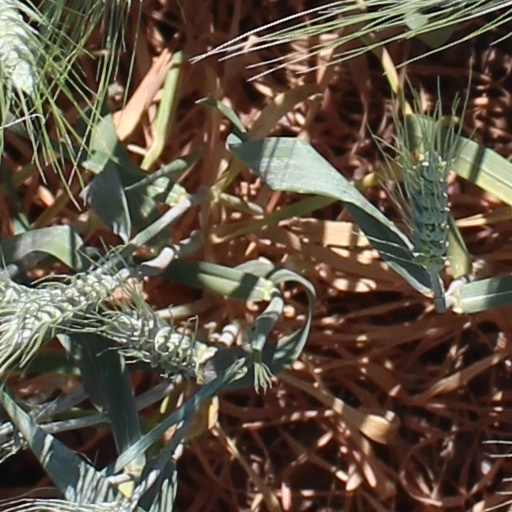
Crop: wheat